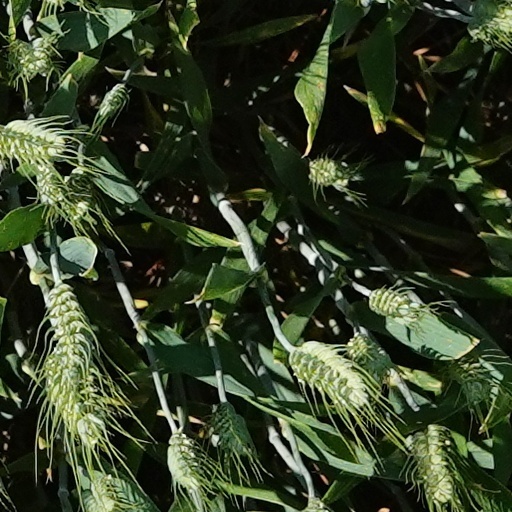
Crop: wheat